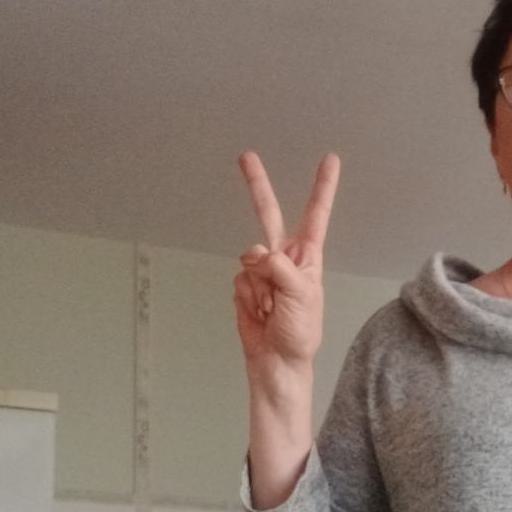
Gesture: peace